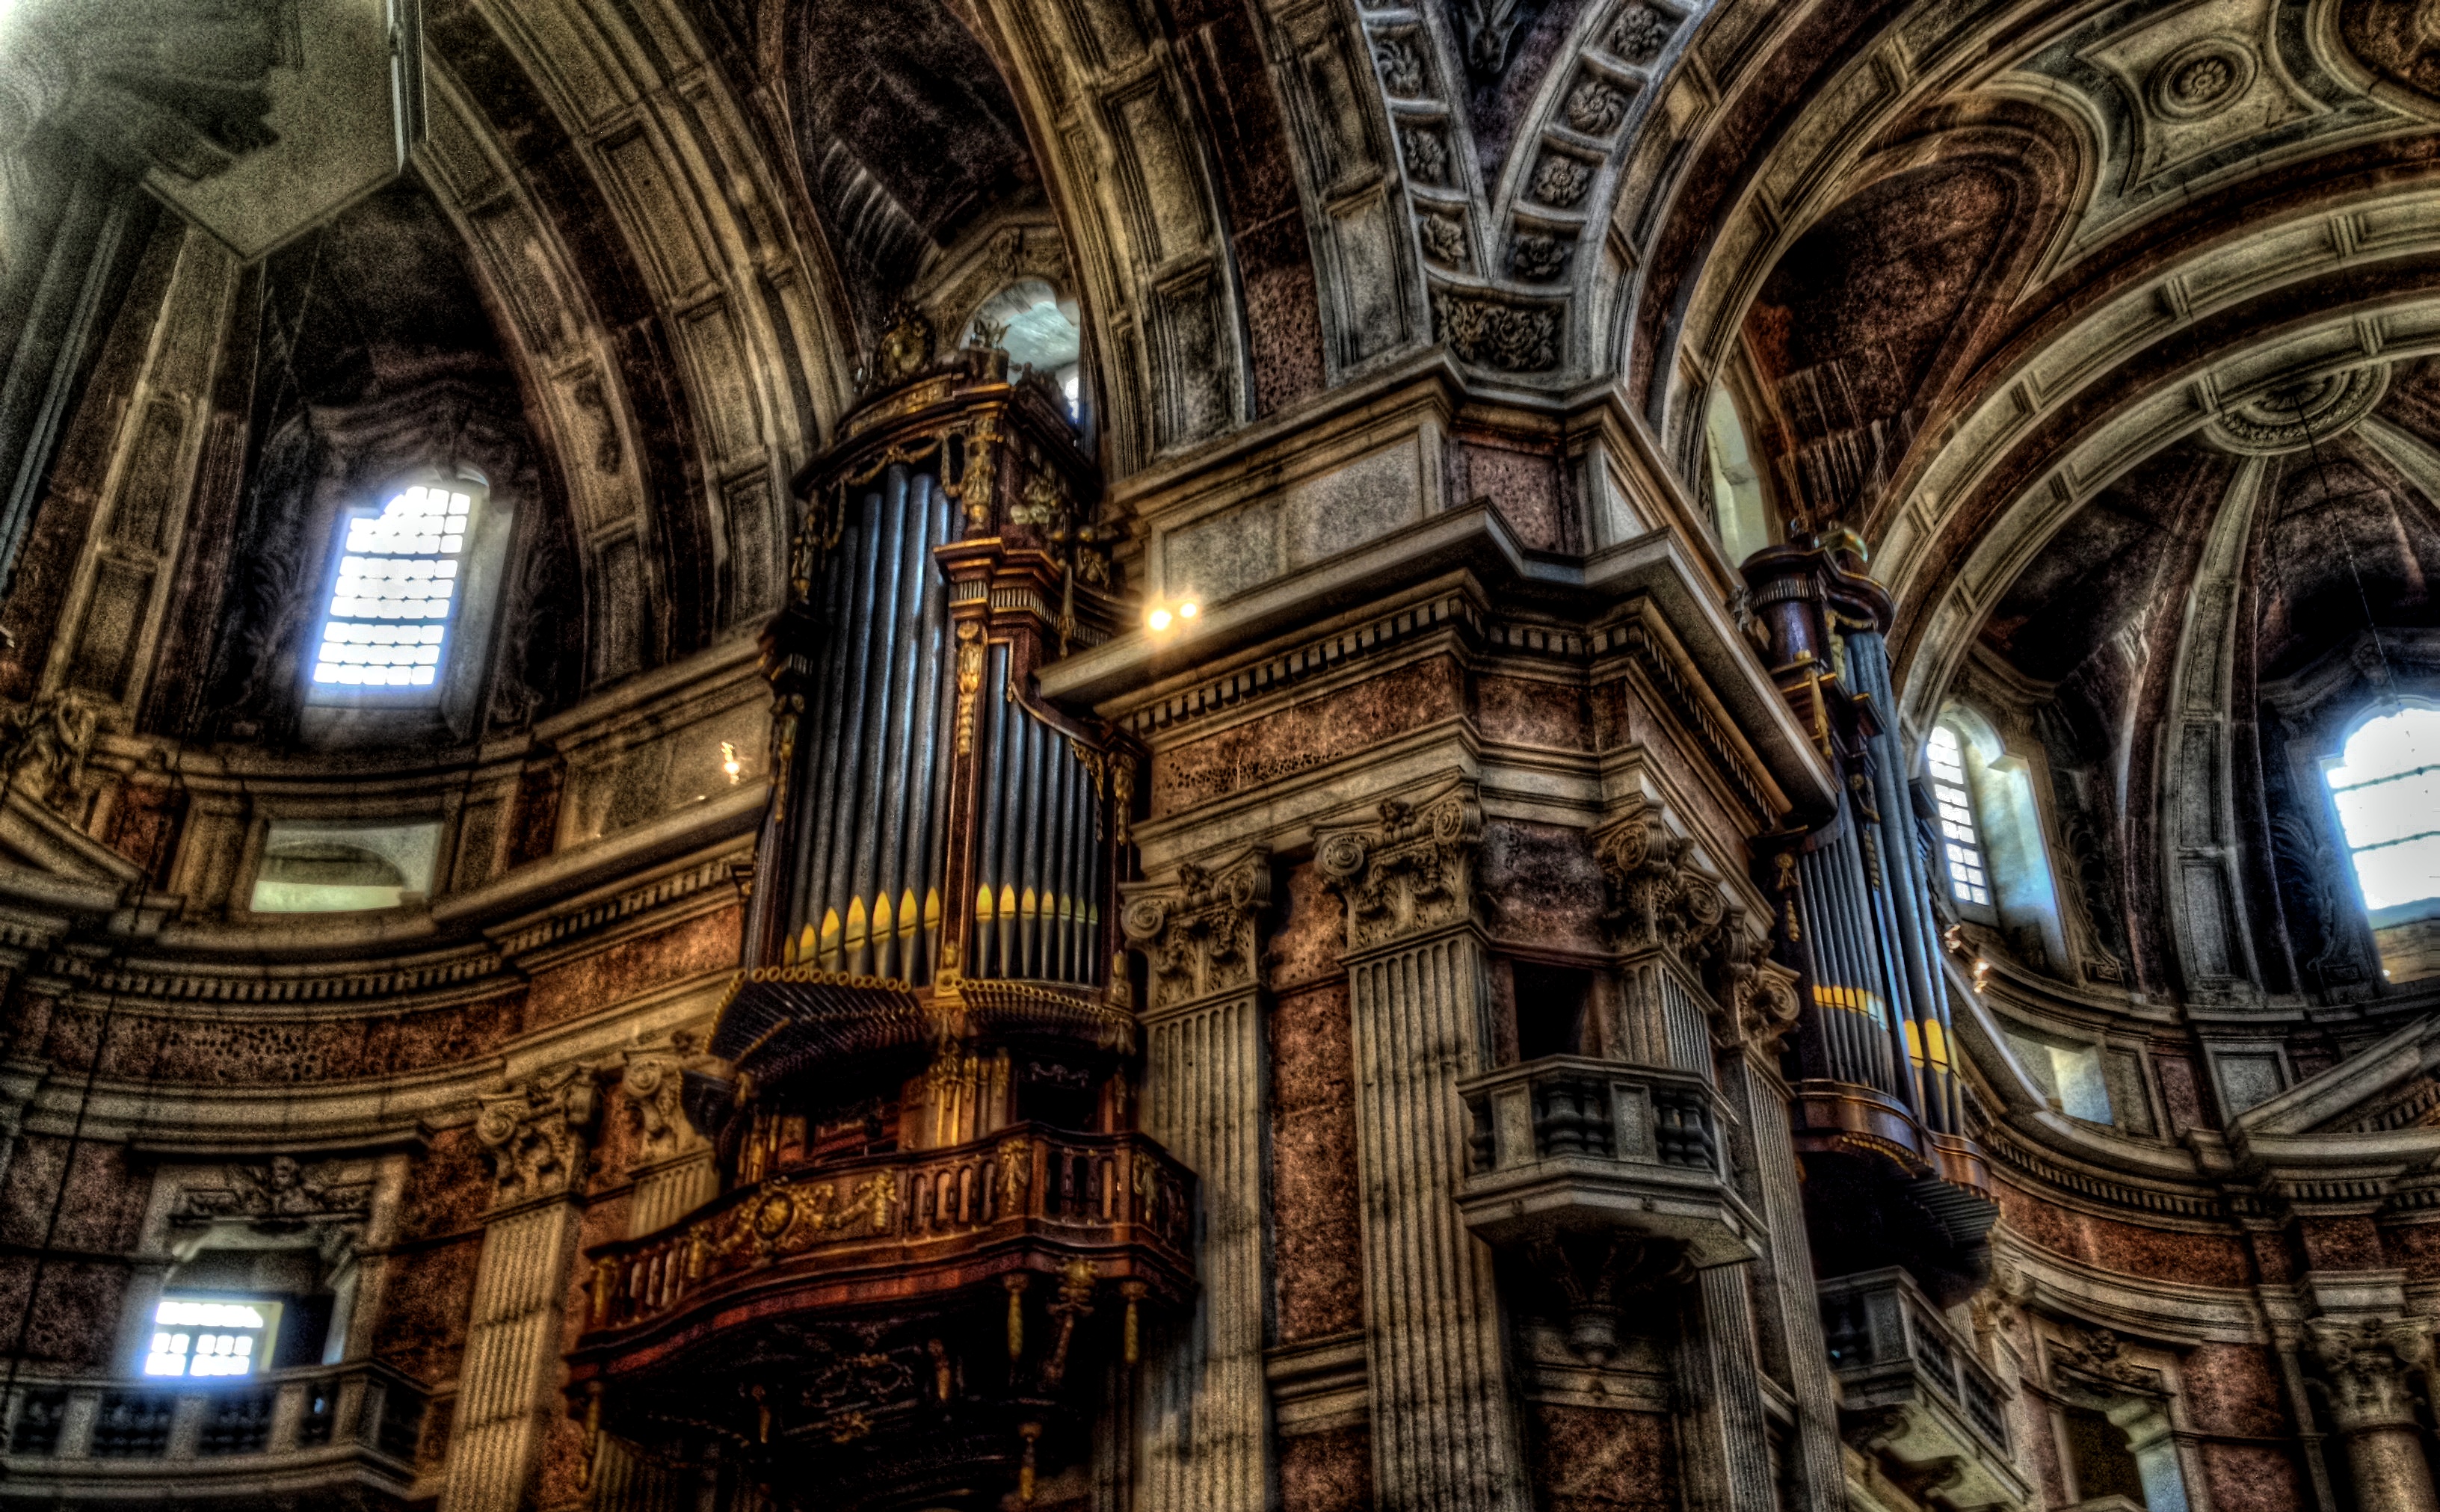
architecture, church, organ, nave, cathedral, building, gothic architecture, medieval architecture, basilica, metropolis, place of worship, historic site, byzantine architecture, chapel, symmetry, facade, computer wallpaper